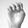
ASL letter: E